Kunming Changshui International Airport

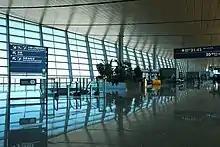
Waiting area of Kunming Changshui International Airport

In July 2014, Kunming airport signed an agreement with the aviation data service company VariFlight regarding the Airport Collaborative Decision Making system (A-CDM) installation in order to improve the efficiency of its operations, reduce fuel consumption and other expenses. Kunming airport became the first aviation hub in China to implement such an information system. In 2017, the airport's on-time performance reached 85.3%.